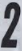
Number: 2